Cornus

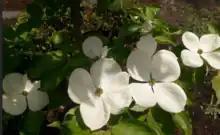
Cherokee princess dogwood

An older name of the dogwood in English is "whipple-tree", occurring in a list of trees (as "whipultre") in Geoffrey Chaucer "Canterbury Tales".